José de San Martín

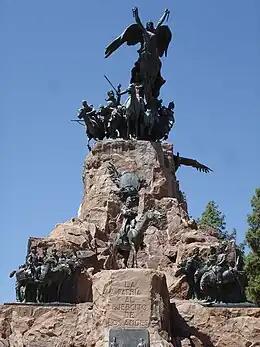
The "Cerro de la Gloria", monument to the Army of the Andes at Mendoza, Argentina

José de San Martín died on 17 August 1850, in his house at Boulogne-sur-Mer, France. Between 1850 and 1861, his corpse was buried in the crypt of the Basilica of Notre-Dame de Boulogne. He requested in his will to be taken to the cemetery without any funeral, and to be moved to Buenos Aires thereafter. Balcarce informed Rosas and the foreign minister Felipe Arana of San Martín's death. Balcarce oversaw the embalming of his remains and their temporary stay in a chapel of the city. He also sent San Martin's saber to Rosas.